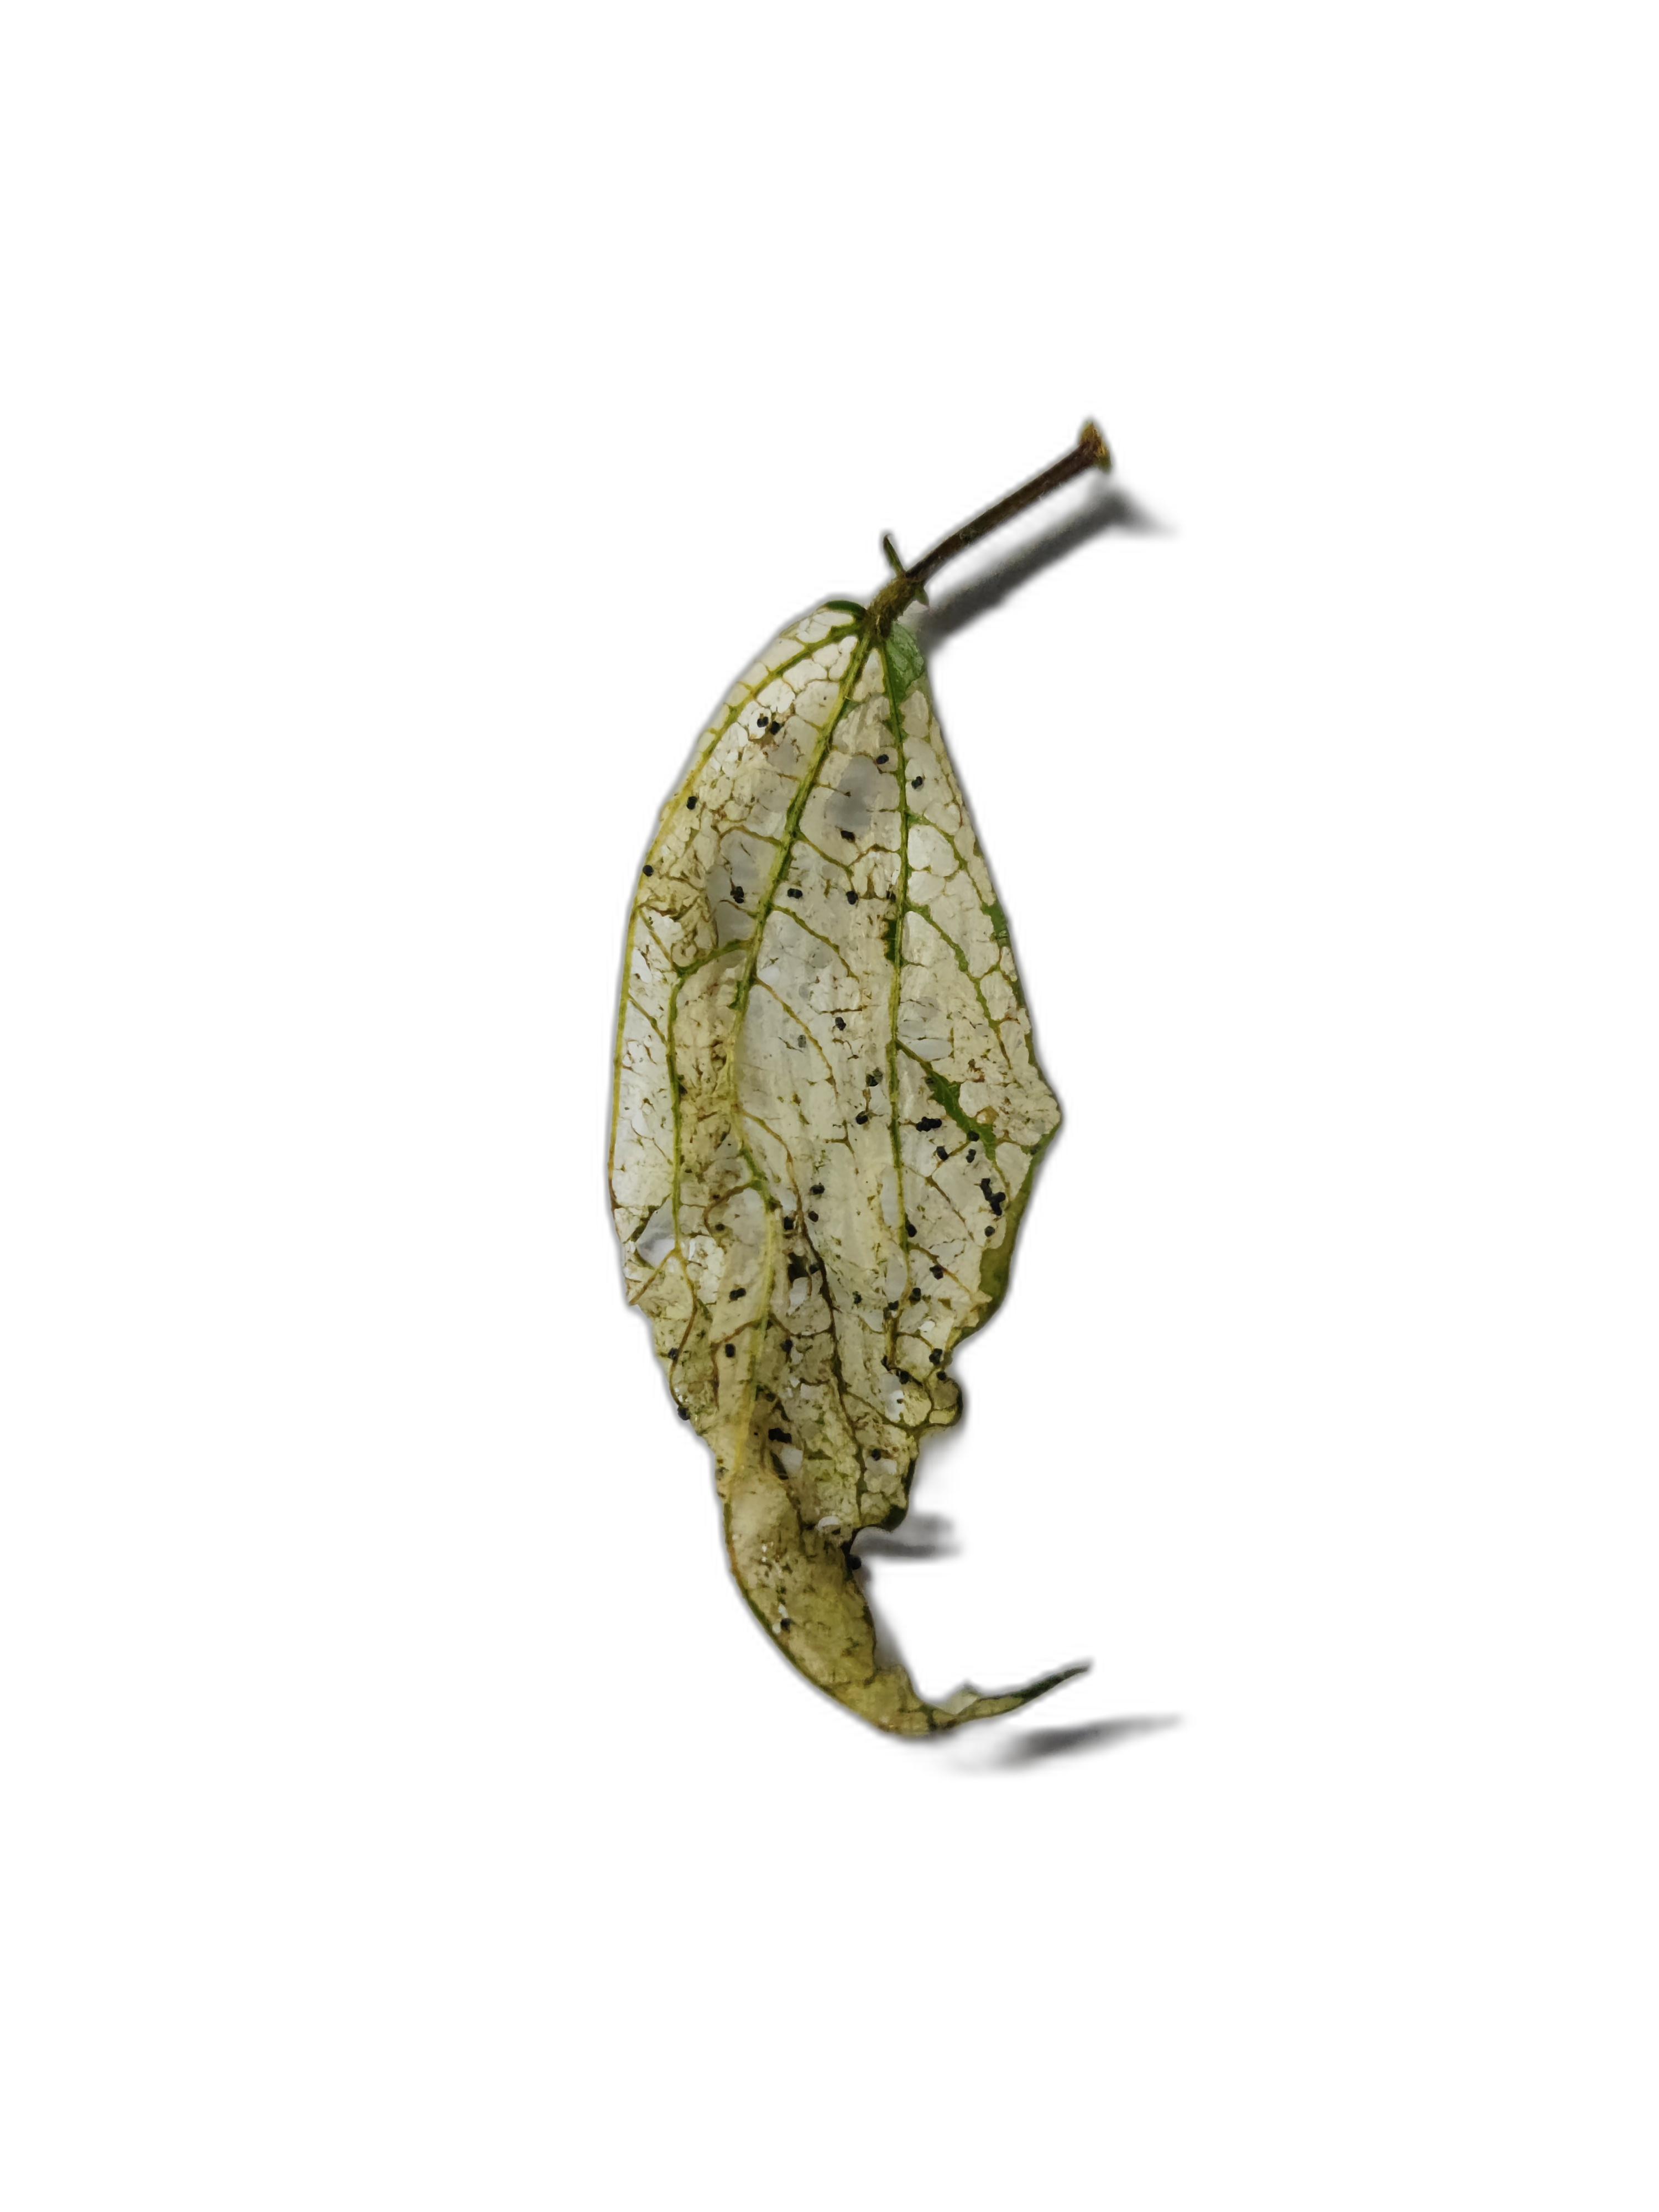
Label: Insect